Gauḍa (city)

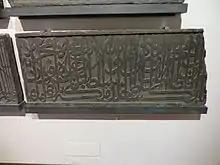
Part of a foundation inscription in the name of Sultan Yusufshah, 1477 AD, British Museum.

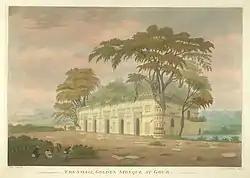
Choto Sona Mosque in 1808

Gauda was widely known as Gaur during the Bengal Sultanate. The founder of the sultanate, Shamsuddin Ilyas Shah, was Delhi's governor in Satgaon. Ilyas Shah rebelled and overthrew Gaur's governor Alauddin Ali Shah in 1342. Ilyas Shah united the Bengal region into a separate independent state from Delhi in 1352. Pandua became the first capital of the sultanate. In 1450, Sultan Mahmud Shah of Bengal announced the transfer of Bengal's capital from Pandua to Gaur. The transfer was completed by 1453. Gaur served as the Bengali sultanate's capital for over one hundred years until 1565.